Alpha-tubulin N-acetyltransferase

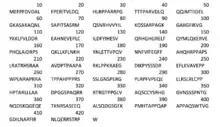
Primary structure isoform 1

Isoform 1 is known as the canonical sequence. This means that the changes in the other isoforms will be related to this particular sequence of amino acids.